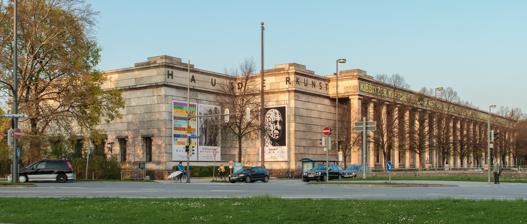
Building: Haus der Kunst
Country: Germany
Year built: 1937
Art museum in Munich, Germany Haus der Kunst The Haus der Kunst ( German: [ˈhaʊs deːɐ̯ ˈkʊnst] , House of Art ) is a museum for modern and contemporary art in Munich , Bavaria . It is located at Prinzregentenstraße 1 at the southern edge of the Englischer Garten , Munich's largest park. Exhibits Nazi architecture Haus der Kunst was the first major architectural project commissioned by the Nazis. The founding stone was laid by Adolf Hitler in October 1933. Haus der Kunst is an example of totalitarian classicism and was built in stone. Nazi propaganda For the Haus der Kunst opening the Day of German Art was staged on 18 July 1937. On the day, a parade with 6,000 participants and floats depicted the values, aesthetics, and grand aspirations of Nazi art. However, the carefully selected Nazi art did not attract the expected number of visitors. The Nazi elite had to purchase a large number of Nazi artwork to give the opening the veneer of success. Post-war After the end of World War II , the museum building was first used by the US Army occupation forces as an officers' mess . The building's original purpose could still be seen in such guises as the swastika-motif mosaics in the ceiling panels of its front portico. Beginning in 1946, the museum rooms, now partitioned into several smaller exhibition areas, started to be used as temporary exhibition space for trade shows and visiting art exhibitions. Some parts of the museum were also used to showcase works from those of Munich's art galleries that had been destroyed during the war. The original steps at the building's entrance were removed to make way for a road tunnel, which opened in 1972. Since 2000 In 2002, the National Collection of Modern and Contemporary Arts moved into the Pinakothek der Moderne . Today, while housing no permanent art exhibition of its own, the Haus der Kunst is still used as a showcase venue for temporary exhibitions and traveling exhibitions, including on Tutankhamun , Zeit der Staufer , Gilbert and George (2007), Andreas Gursky (2007), Anish Kapoor (2007), Ai Weiwei (2009), Ellsworth Kelly (2011), Georg Baselitz (2014), Louise Bourgeois (2015), and Frank Bowling (2017). A 2012 joint venture with the Museum of Contemporary Art, Los Angeles , Ends of the Earth: Land Art to 1974 was the first major museum survey of land art worldwide. The museum also drew acclaim for Postwar: Art Between the Pacific and the Atlantic, 1945-1965 in 2016, an effort to tell a global narrative of art in the two decades after World War II . A 2019 retrospective of the Ghanaian sculptor El Anatsui became the museum's best-attended show in 10 years. In 2013, London-based architect David Chipperfield was commissioned to submit plans for refurbishing Haus der Kunst; the plans were eventually presented to the public in 2016. For approximately 60 million euros, the planned renovation aims to create space for cinema, performance and musical events. Chipperfield also proposed to open up blocked skylights to allow daylight into the building. After artistic director Okwui Enwezor 's departure for health reasons in 2018, Haus der Kunst appointed an expert commission to oversee programming and strategy between 2019 and 2020. The commission was led by Bice Curiger and also included Achim Hochdörfer and the Goetz Collection . In 2019, a selection committee selected Andrea Lissoni as new artistic director; the committee was chaired by Nina Zimmer and included Daniel Birnbaum , Doryun Chong , Susanne Gaensheimer , and Nicholas Serota . Dr. Andrea Lissoni is the new artistic director of the Haus der Kunst, appointed by the Bavarian State Ministry for Science and Arts. Partnerships In 2011, Haus der Kunst forged a partnership with the private Goetz Collection to co-curate exhibits of video art. By 2013, it was one of the beneficiaries, along with the Bavarian State Museums and the Neues Museum Nürnberg in Nuremberg, when Ingvild Goetz donated her collection of video art to the state of Bavaria and made the collection as a whole, which includes almost 5,000 works, available on permanent loan. Management Directors 1993–2003: Christoph Vitali 2003–2011: Chris Dercon 2011–2018: Okwui Enwezor From 2020: Andrea Lissoni Funding The State of Bavaria is the biggest shareholder of Haus der Kunst, and provides the museum with millions of euros every year. Since 1983, the museum building also houses the nightclub P1, Munich's famous high-society destination; the rent is one of the museum's revenue streams. In 2011, Dercon left Haus der Kunst with capital of €1.5 million. During his time in office, Enwezor oversaw the initial fundraising for the planned €150 million renovation of Haus der Kunst. In 2018, however, Haus der Kunst cancelled an exhibition of video and performance artist Joan Jonas , citing "a difficult financial situation stemming from management errors of the past." It also had to postpone a Theaster Gates show until 2019. 2017 controversy In March 2017, a controversy received international media attention when the director of the Haus der Kunst, Okwui Enwezor , fired a member of the Church of Scientology based on the man's religious affiliation. In Bavaria, civil servants and employees of publicly funded institutions are required to sign that they are not Scientologists. References